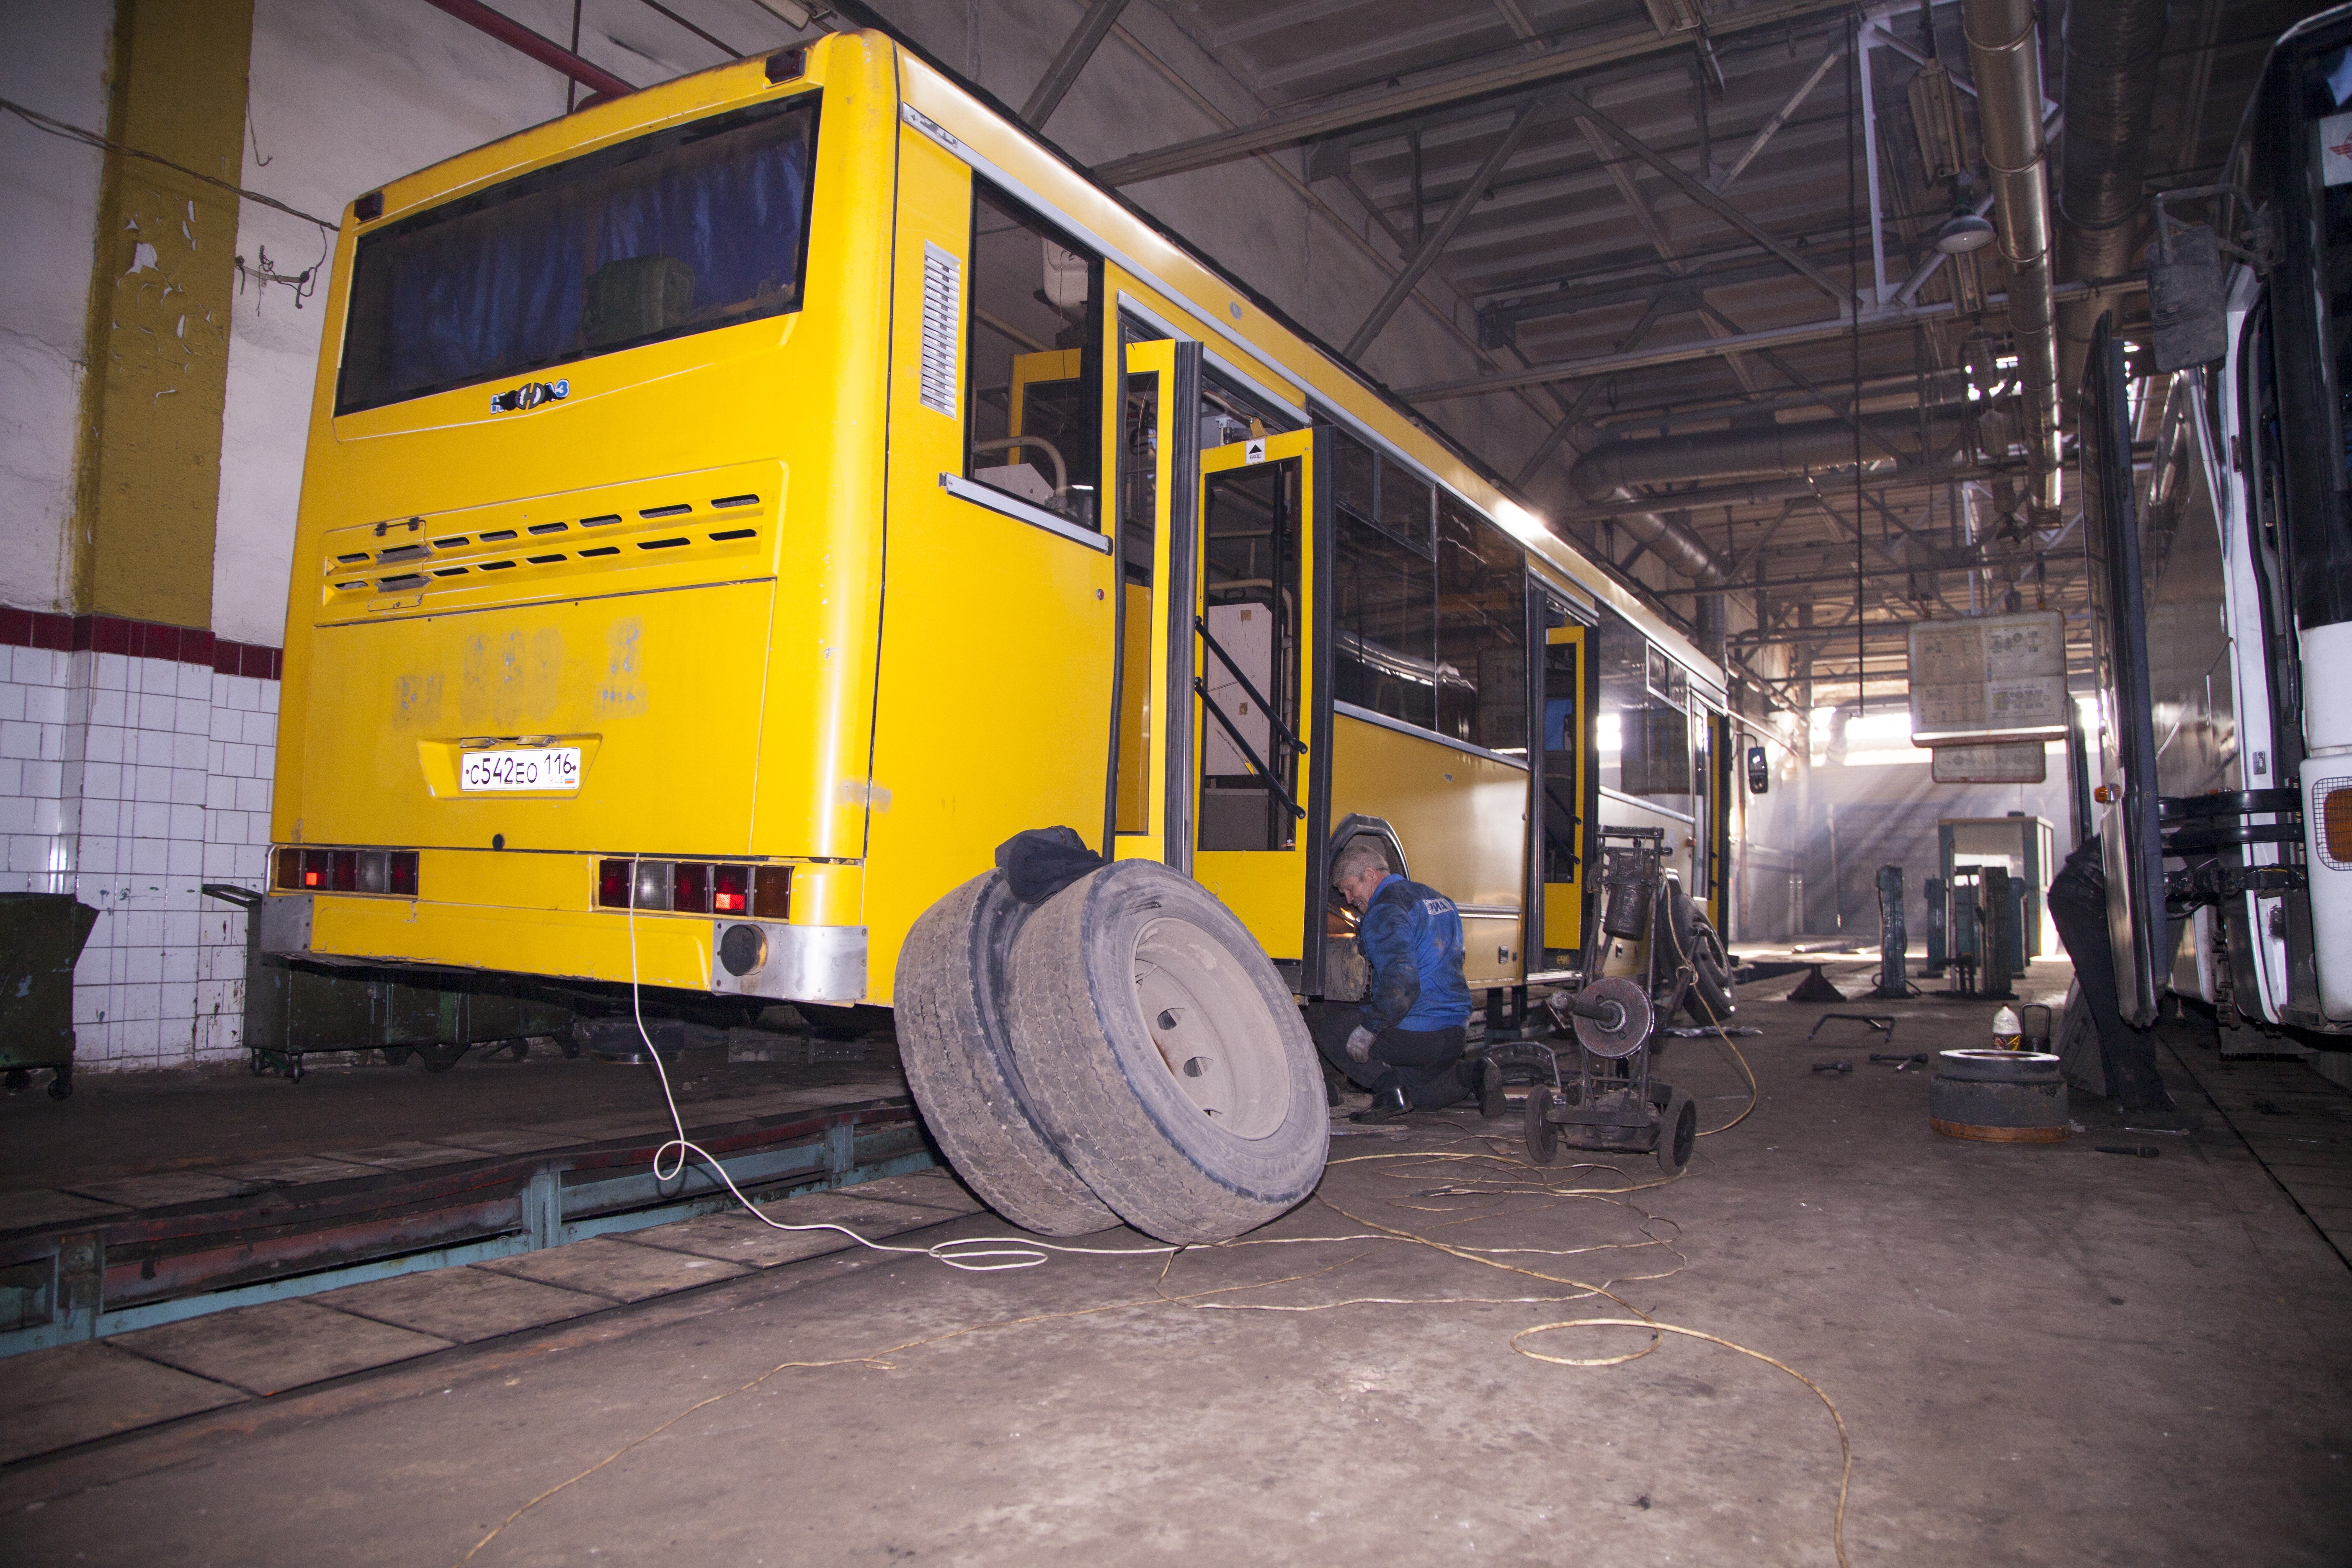
wheel, transport, repair, shop, vehicle, public transport, bus, locomotive, land vehicle